Impact Wrestling Against All Odds (2019)

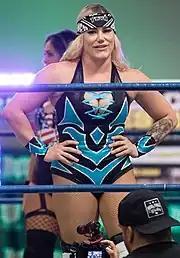
Taya Valkyrie was the defending Impact Knockouts Champion heading into Against All Odds.

At Homecoming, Johnny Impact successfully defended the Impact World Championship against Brian Cage and Killer Kross attacked Impact and Taya Valkyrie after the match which concluded with Kross powerbombing Valkyrie into the crowd. Cage continued to demand a rematch with Impact claiming that he was screwed out of the title while Kross and Moose also pursued the title, leading to a four-way match for the title at Uncaged, which Impact won to retain the title. On the March 1 episode of "Impact!", Kross and Moose defeated Impact and Cage in a tag team match in which Cage was outnumbered due to Impact's injury. On the March 15 episode of "Impact!", Impact was set to defend the title against Cage but Kross instead brought out a downed Impact and Cage attacked him until Valkyrie turned on Cage by low blowing him and Impact then attacked Cage to reveal that it was a set up between Impact, Kross and Valkyrie to double cross Cage. It was later announced that Cage would face Kross in a match at Against All Odds.